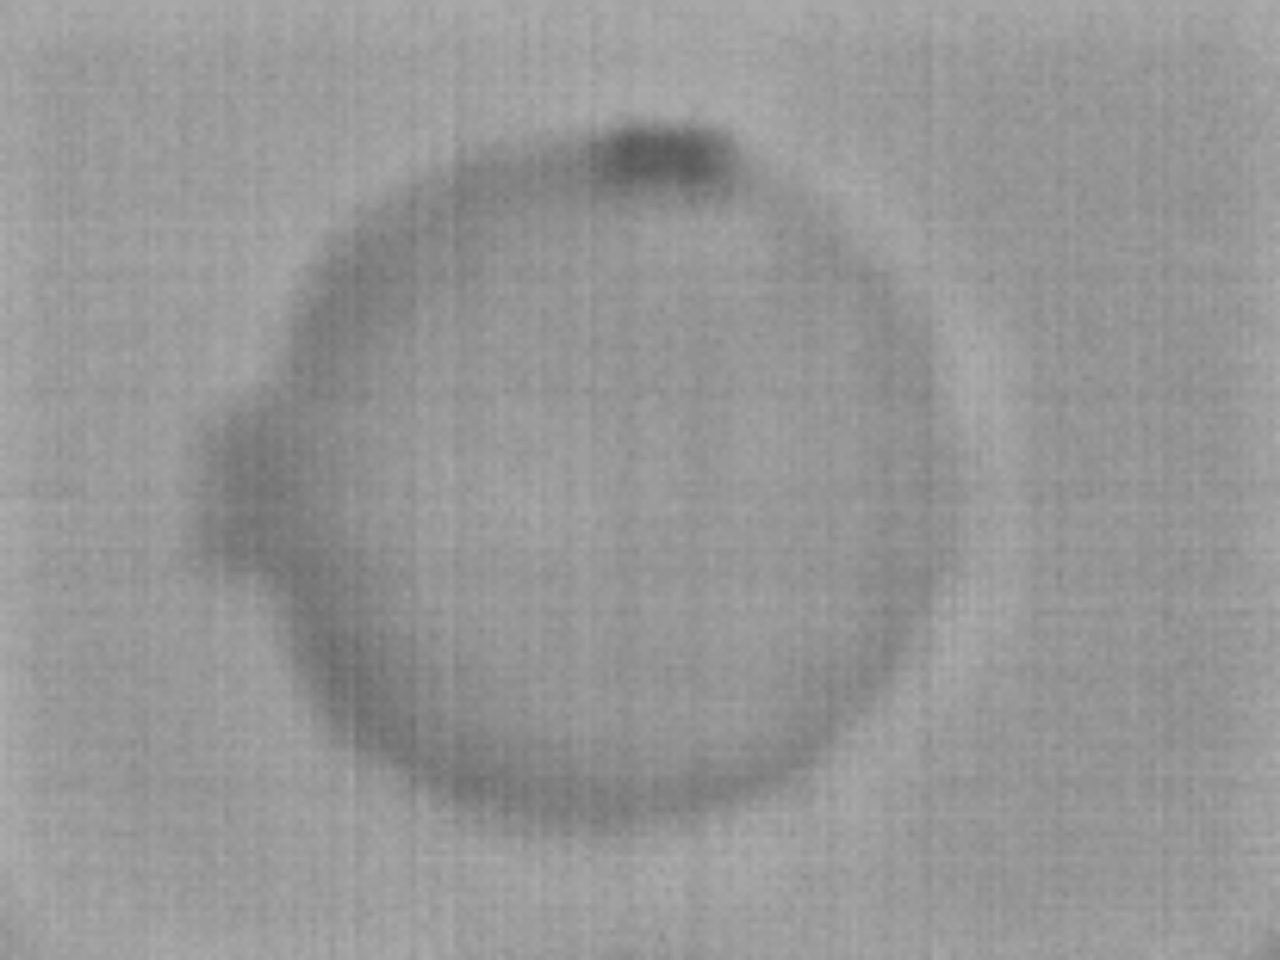
Label: No Defect